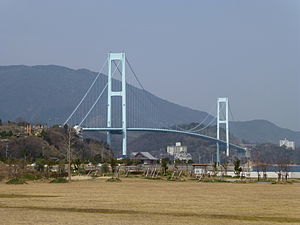
Længste hængebroer / Længste hængebroer
Akinada broen
Liste over de længste hængebroer i verden identificerer hængebroer, der har et spænd på over 300 meter, i rækkefølge efter aftagende længde. Dette er den mest brugte måde til at sammenligne hængebroer.